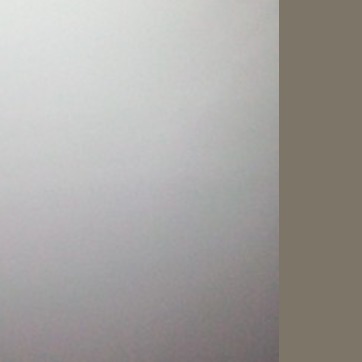
Material: painted